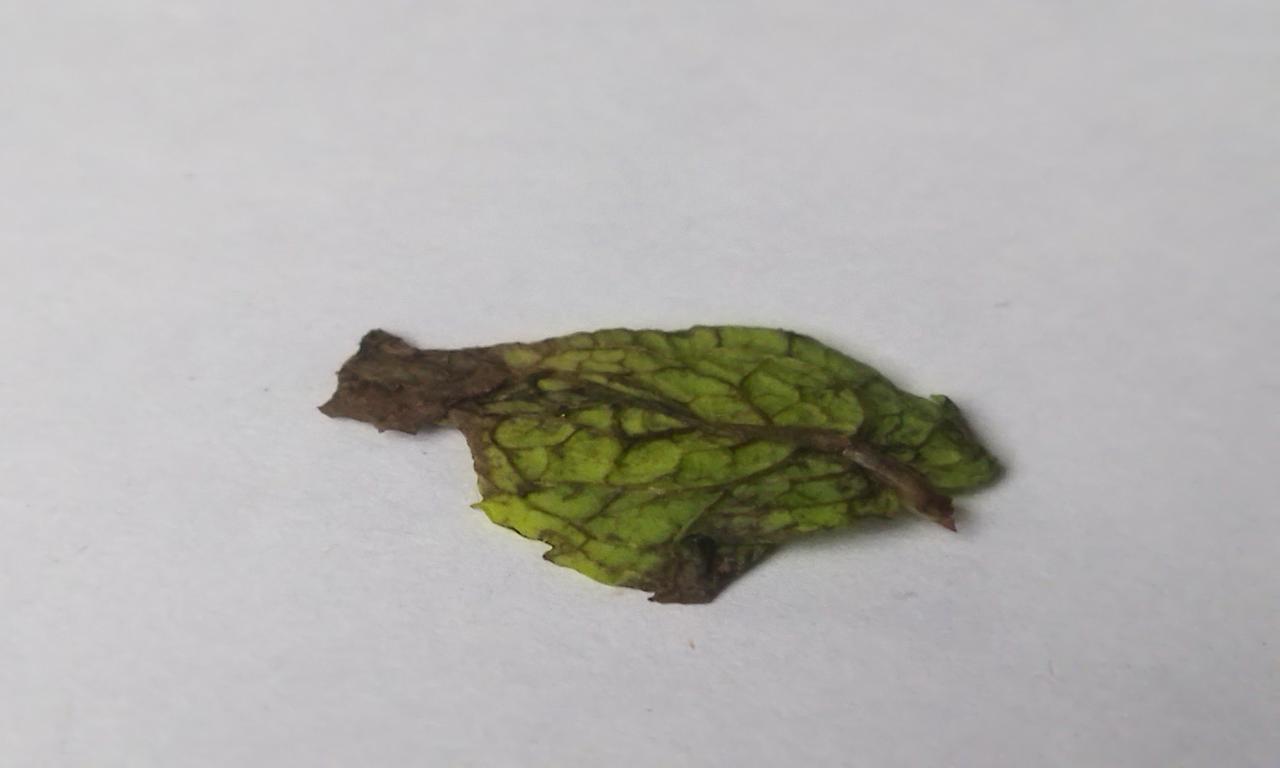
Label: Spoiled